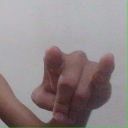
अक्षर: च